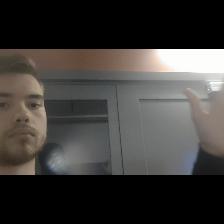
Label: Human